Sydney Harpley

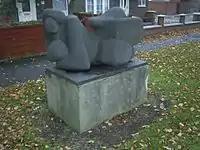
1962 sculpture by Sydney Harpley called 'Reclining Figures'. Located at the corner of Jupiter Drive and Martian Avenue in Hemel Hempstead UK.

Sydney Charles Harpley (19 April 1927 in London, England - 9 March 1992) was a British sculptor. He was elected to the Academy of Realist Art (ARA) on 25 Apr 1974 and the Royal Academy (R.A) on 24 Mar 1981.